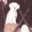
Label: dog